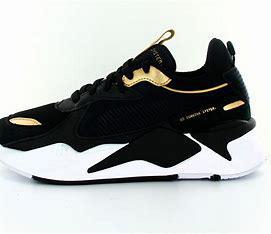
Brand: Puma
Model: Rs